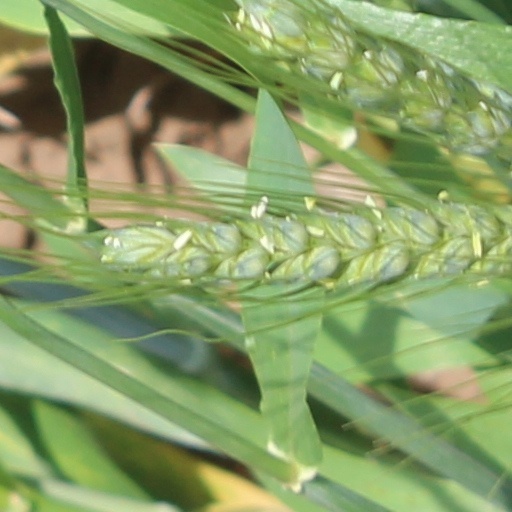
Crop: wheat